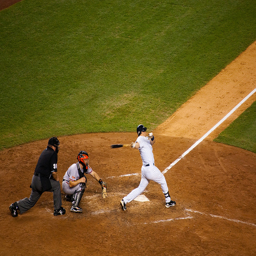
Man in white uniform swinging at a baseball at a plate.
A batter on home plate with an umpire behind him
A man swinging a baseball bat as another holds out his glove.
A man has hit the baseball and is preparing to run the bases.
Two professional baseball players playing baseball with an umpire.